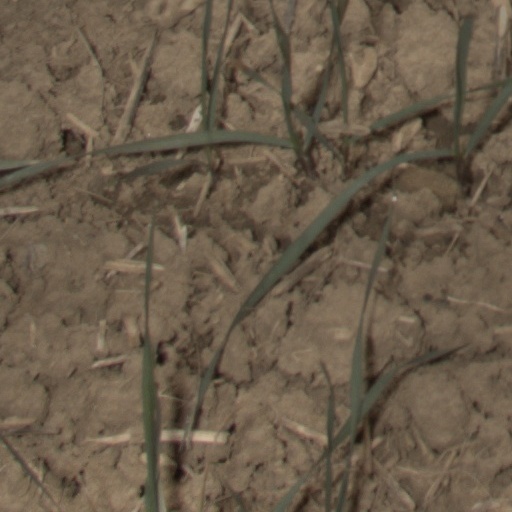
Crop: wheat